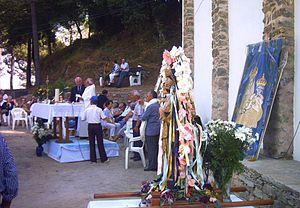
La préparation de la célébration du 8 septembre à Notre-Dame de Pancheraccia.
Pancheraccia est une commune française située dans la circonscription départementale de la Haute-Corse et le territoire de la collectivité de Corse. Elle appartient à l'ancienne piève de Rogna.